William E. Holmes

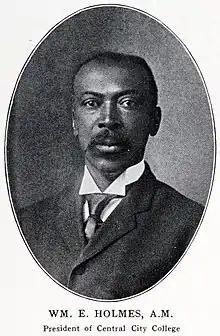
William E. Homes, c. 1910

William Eve Holmes Sr. (January 22, 1856 – February 14, 1931) was an American Baptist minister and educator and president of Central City College (later known as Georgia Baptist College) in Macon, Georgia, for 25 years. Before his term at Central City, he was a professor at the Atlanta Baptist Institute (now Morehouse College). He was also secretary of the board at Spelman College.